Laure Gatet

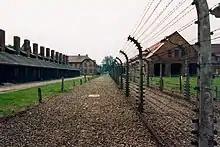
Auschwitz Concentration Camp where Gatet was murdered.

On 23 January 1943, Laure Gatet and one hundred and twenty-one prisoners from the Romainville fort were transferred to Camp de Royallieu in Compiegne, along with hundreds of others from various places of detention, mainly in the occupied zone. This particular convoy, known as "Convoi des 31000" collected mostly intellectual members or relatives of the PCF (Danielle Casanova and Charlotte Delbo were among them) and some Gaullists, including Laure Gatet. The next day, two hundred and thirty were brought to the Compiegne station by truck and piled into the train alongside 1,200 men who were already loaded in the cars the day before, for a journey of three days. During the trip, passengers suffered from cold and malnutrition. The men were sent to Oranienburg concentration camp, on the outskirts of Berlin, but the women continued their journey to Poland and Auschwitz. As resistant or "common law", they were not theoretically intended to go to an extermination camp but to Ravensbrück concentration camp. Historians have failed to rationally explain this exception (there were only two convoys of "policies" that led to Auschwitz), except that it could have been an administrative error.